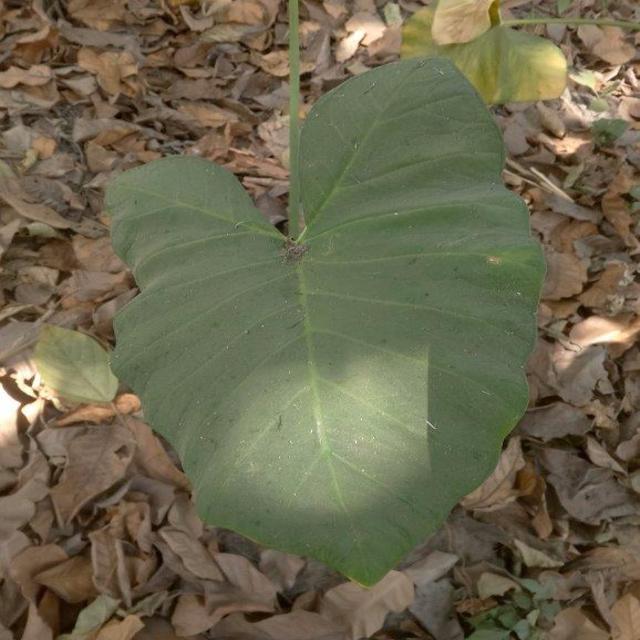
Label: Healthy